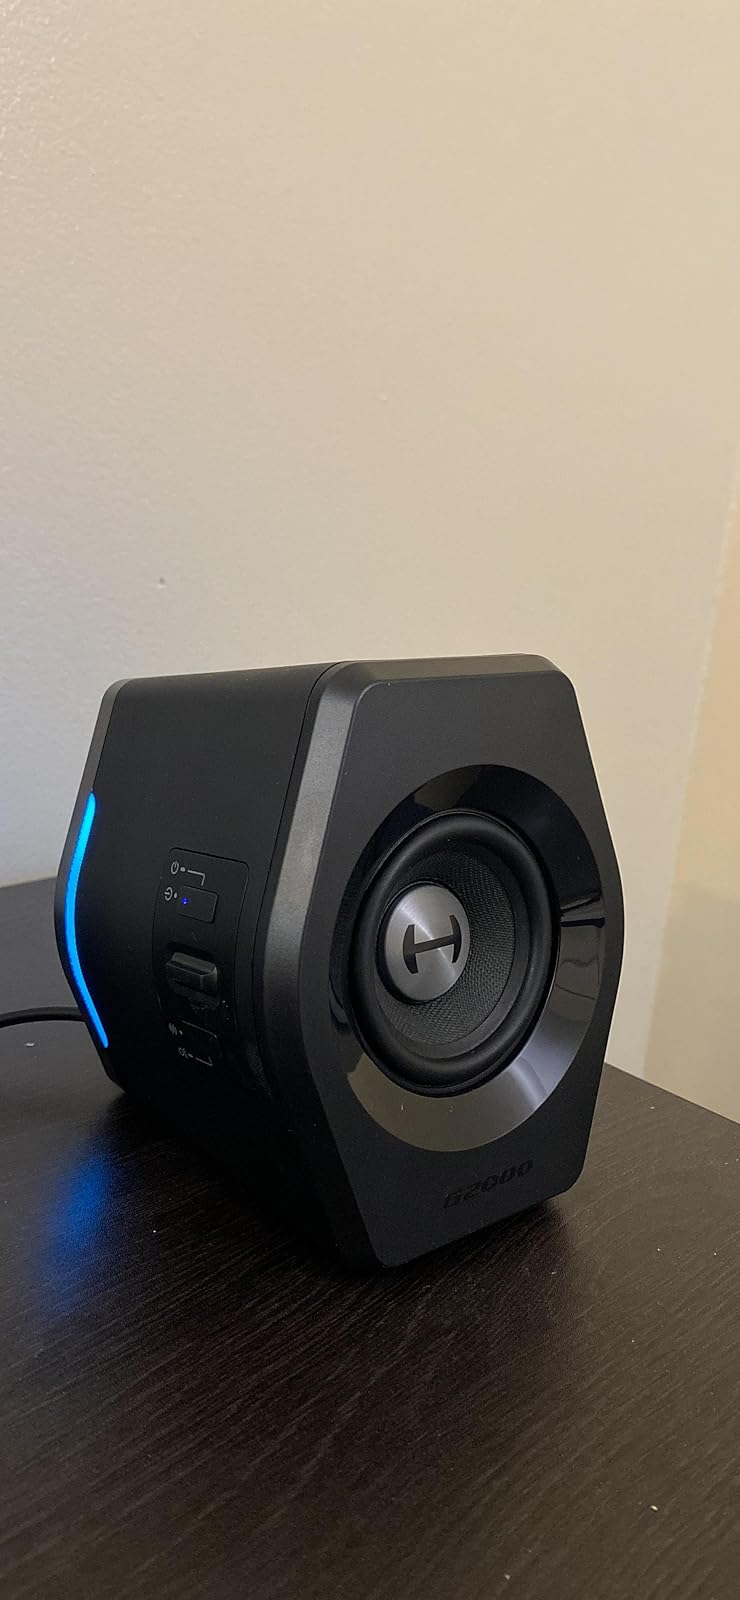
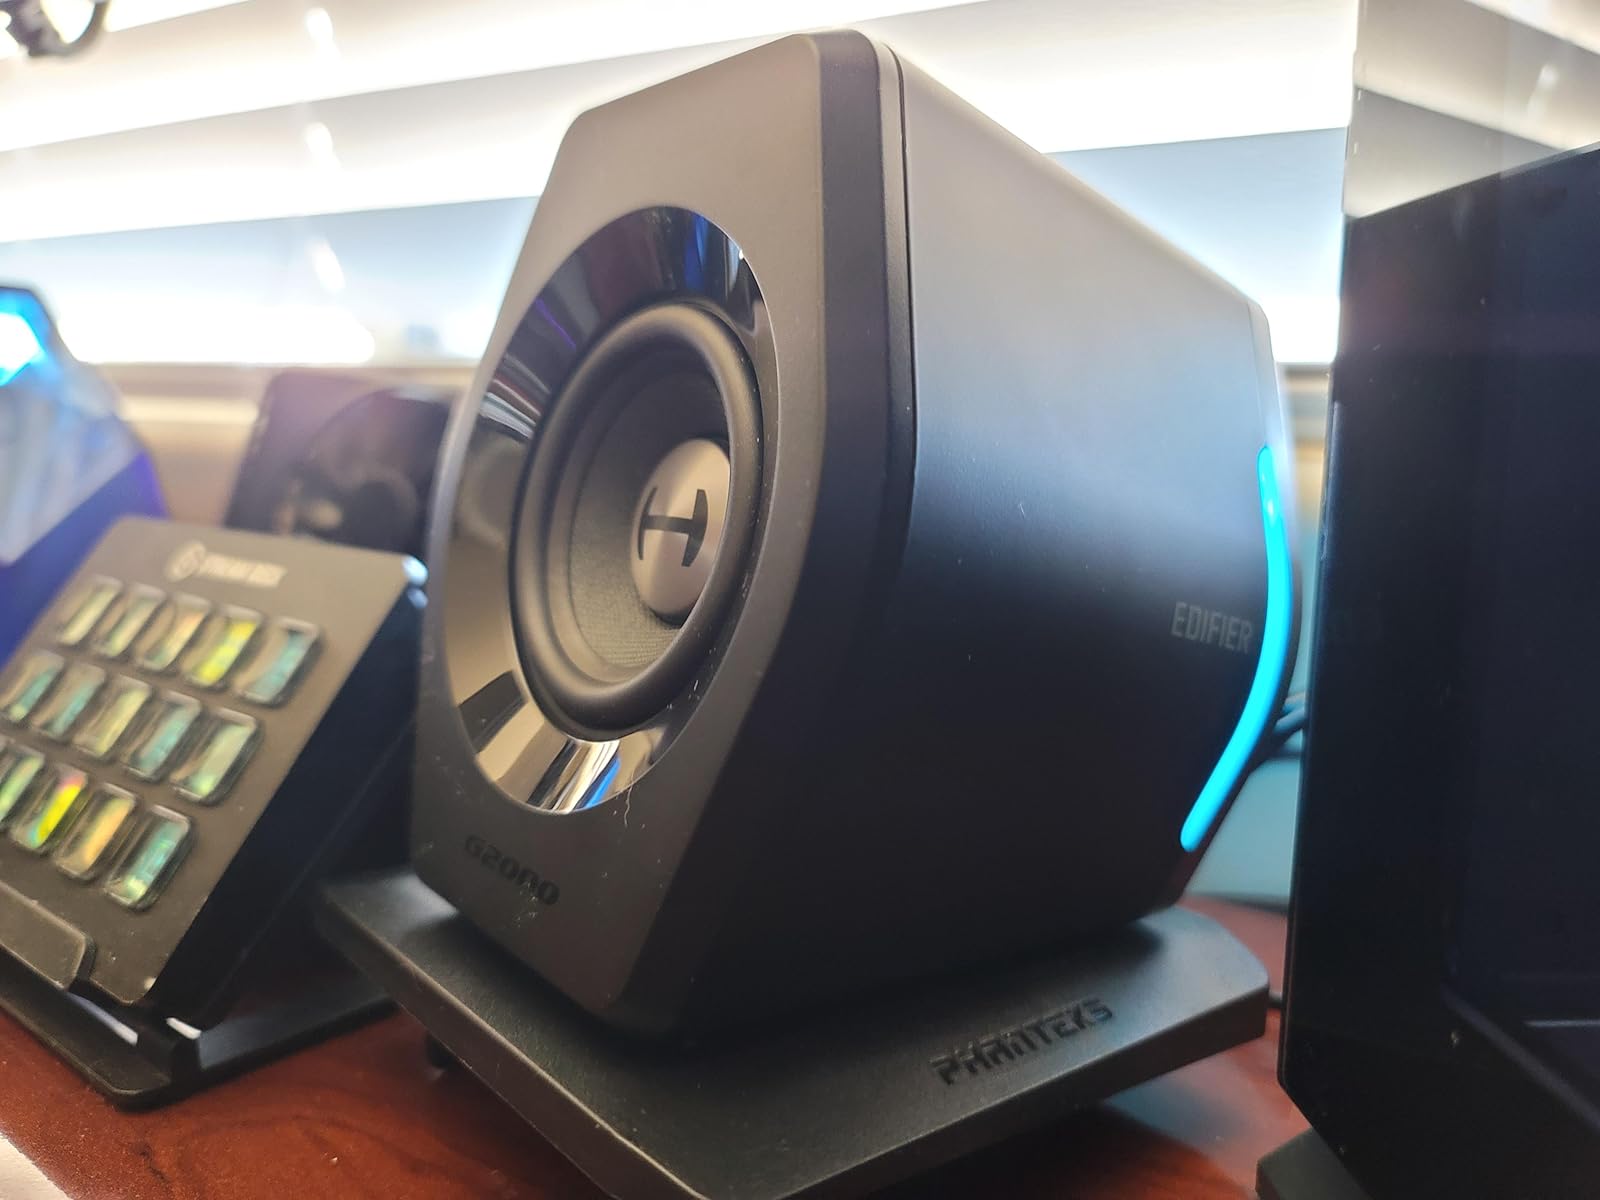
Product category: speaker
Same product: yes